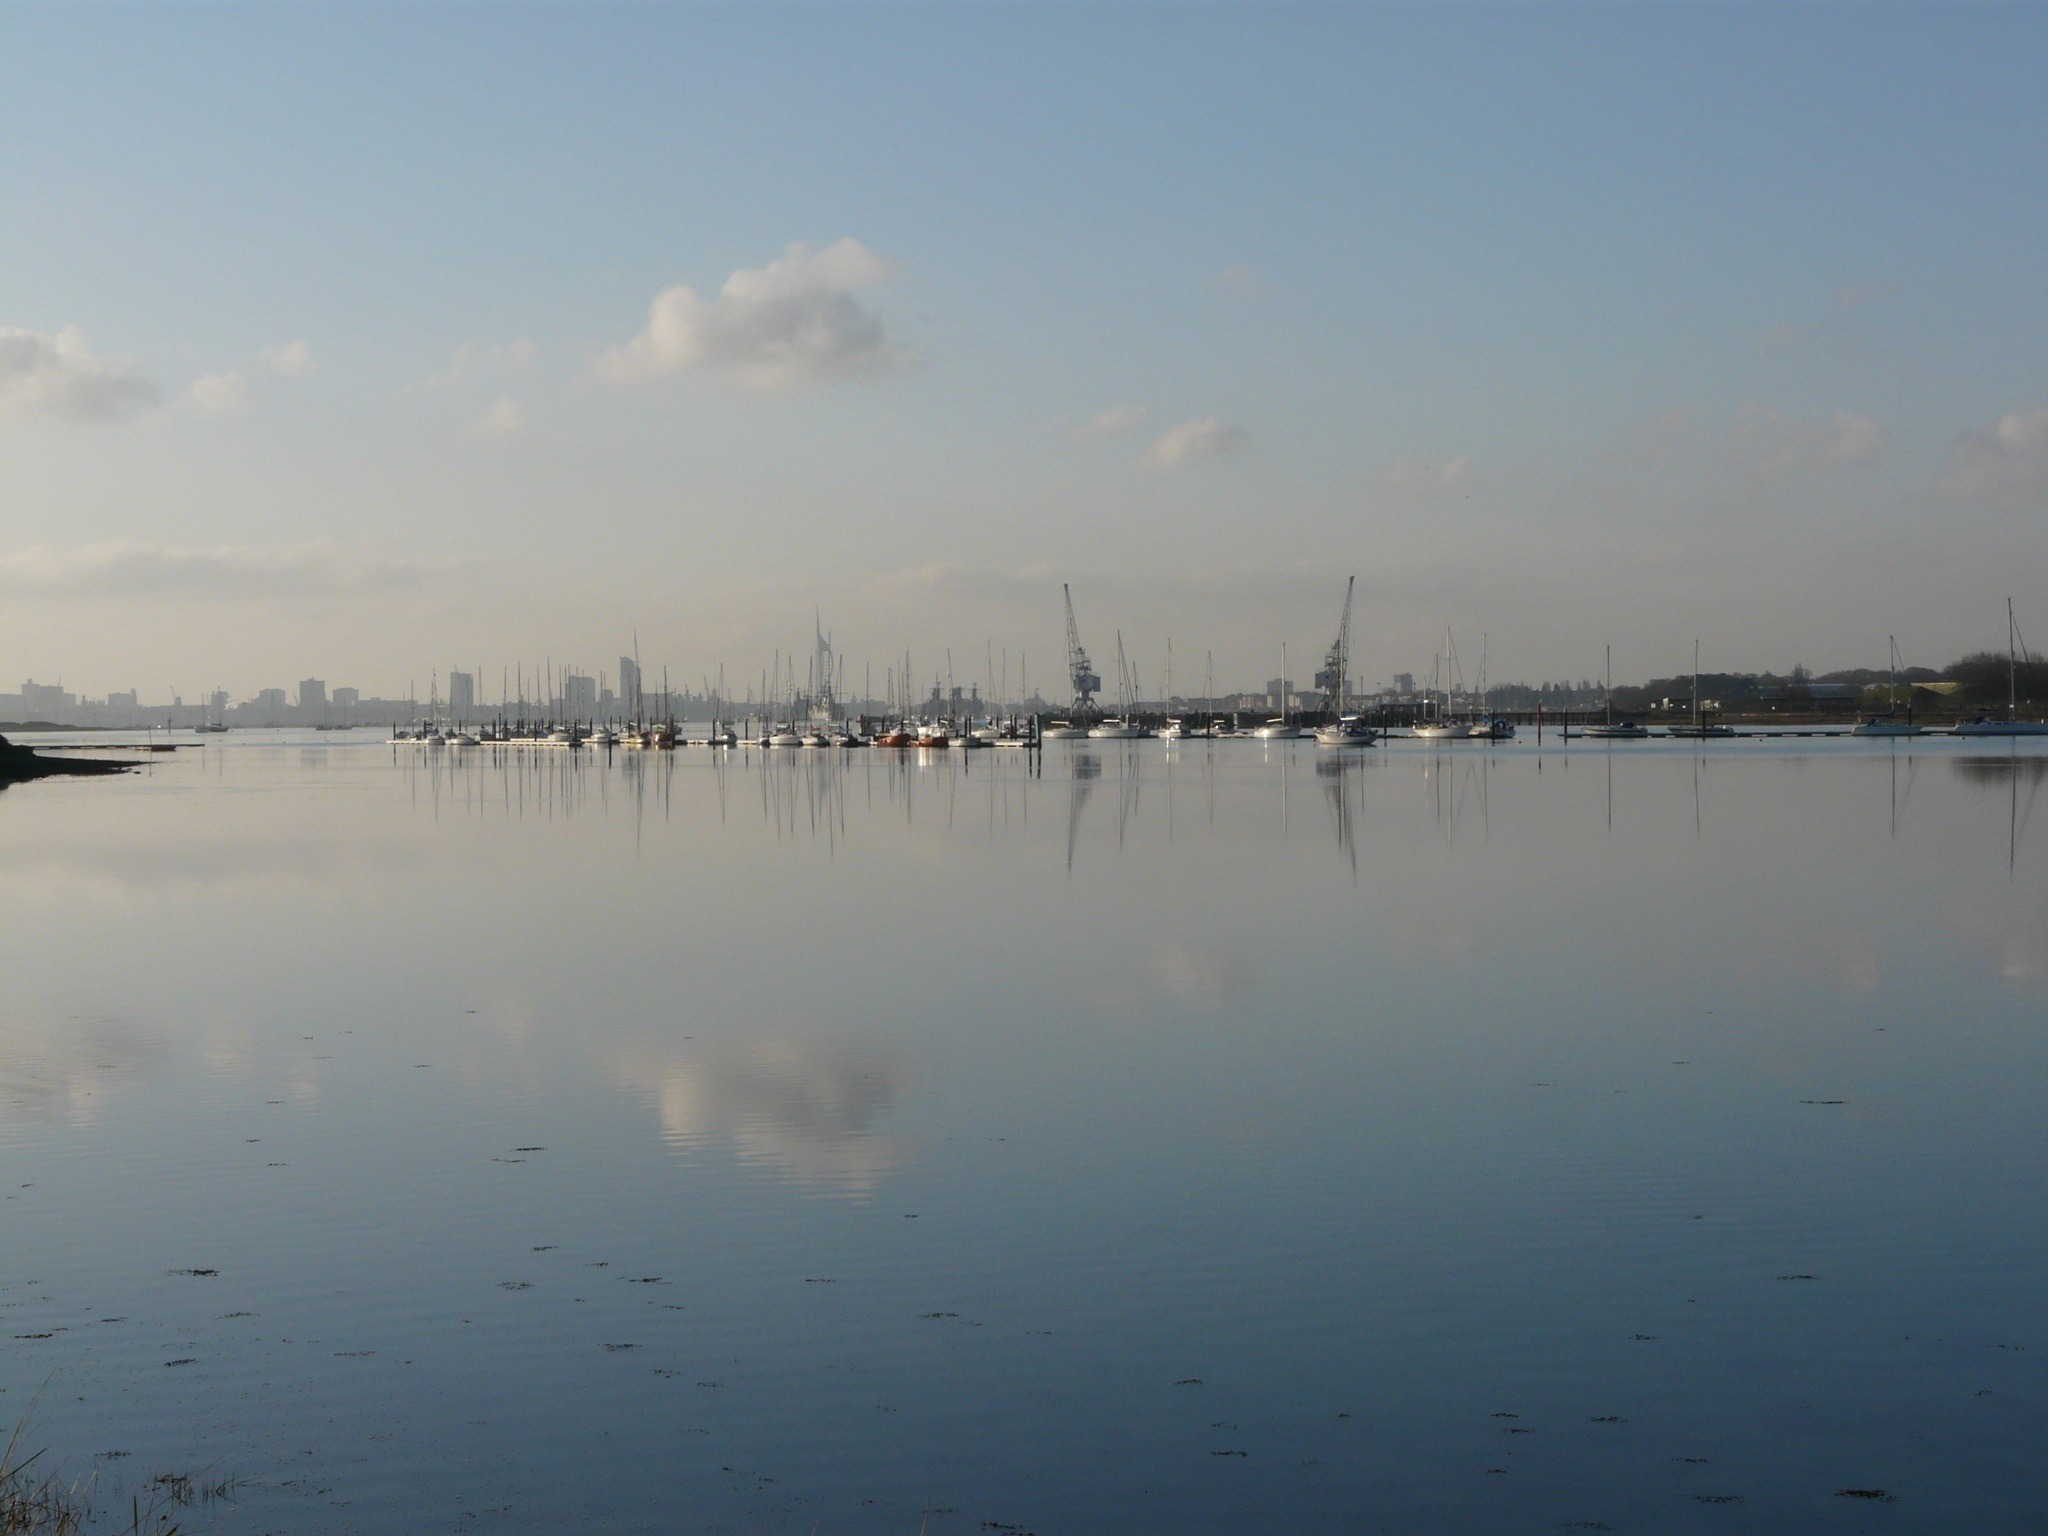
sea, water, horizon, marsh, dock, sunrise, morning, shore, lake, dawn, river, dusk, evening, reflection, peaceful, calm, bay, harbour, reservoir, wetland, portsmouth, harbour city, mudflat, atmospheric phenomenon